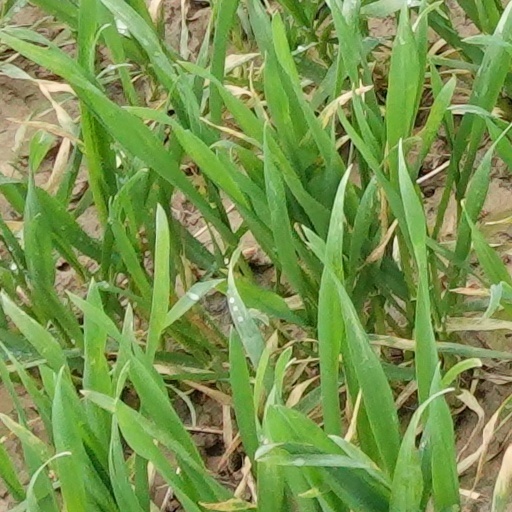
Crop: wheat